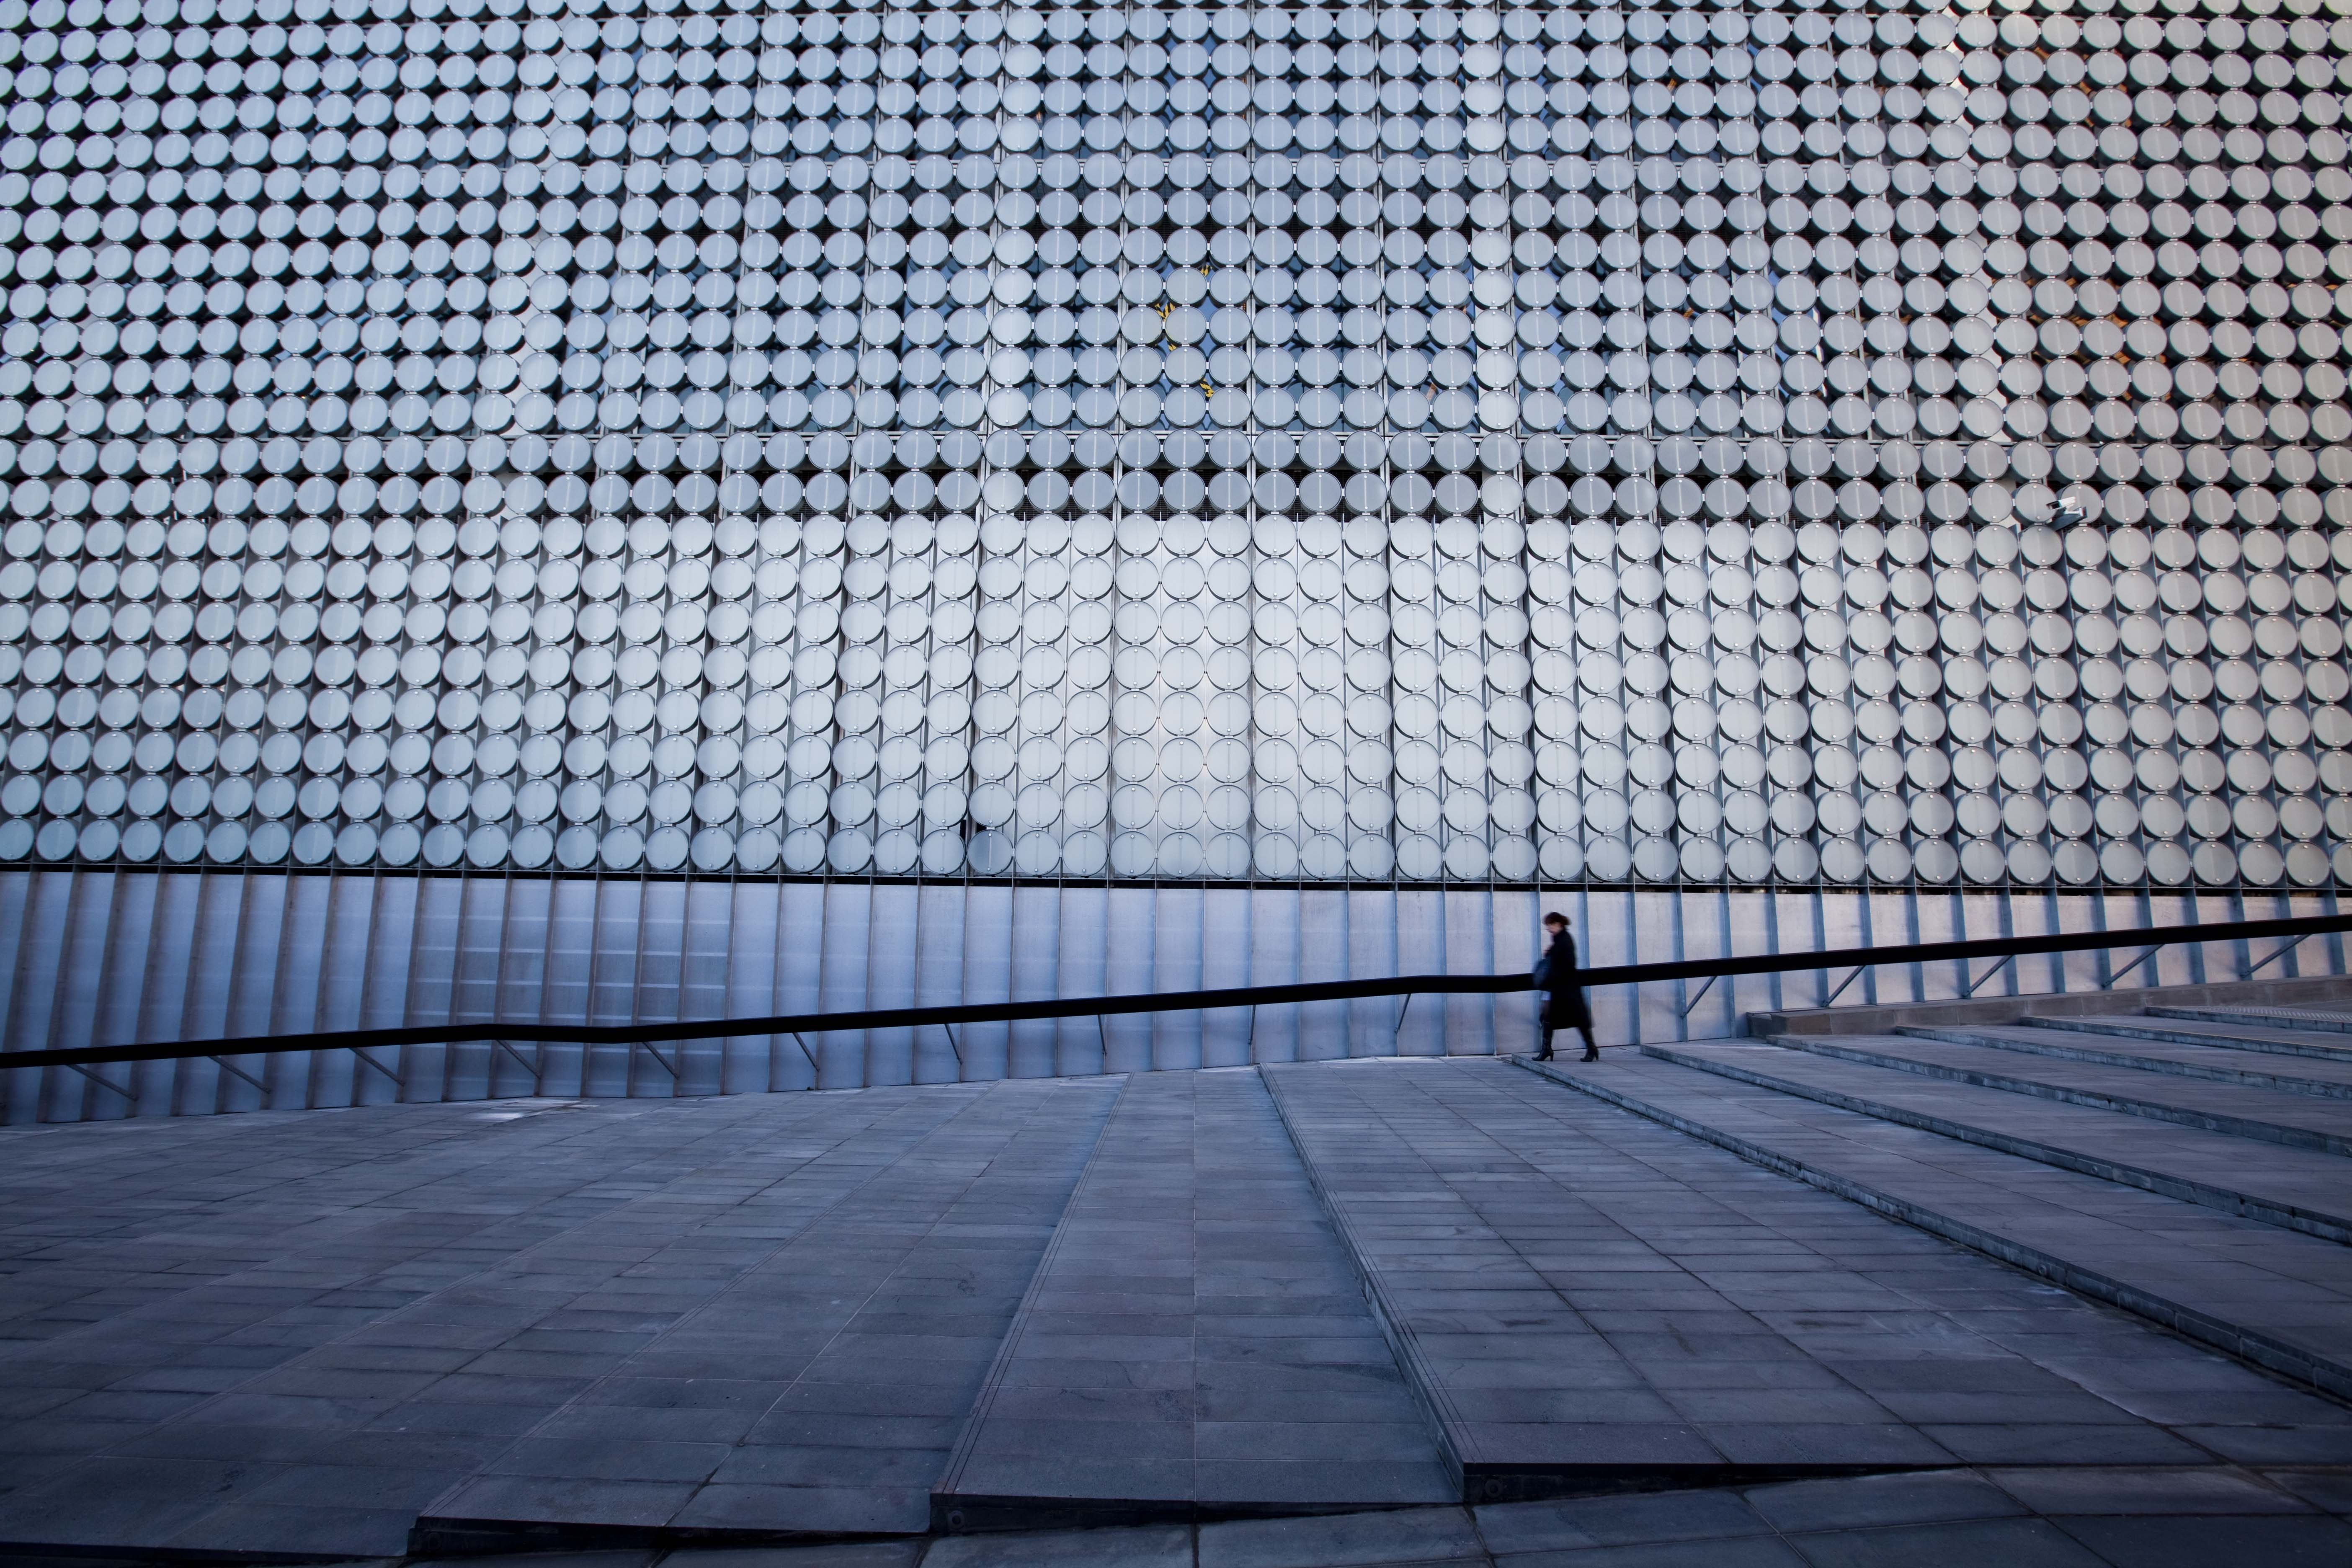
walking, light, architecture, structure, sunlight, floor, roof, building, skyscraper, urban, wall, alone, line, reflection, facade, modern, symmetry, shape, flooring, daylighting, road surface, outdoor structure